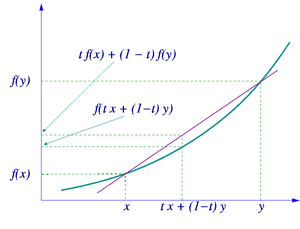
En mathématiques, une fonction réelle d'une variable réelle est dite convexe si :